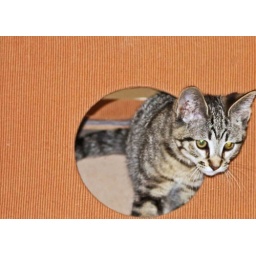
Keegan in cat tree